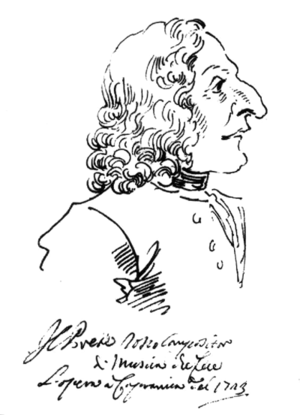
Pier Leone Ghezzi est un peintre et un caricaturiste italien du XVIIIᵉ siècle, actif à Rome.